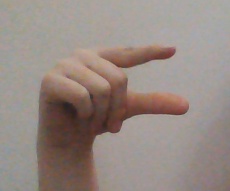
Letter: dal